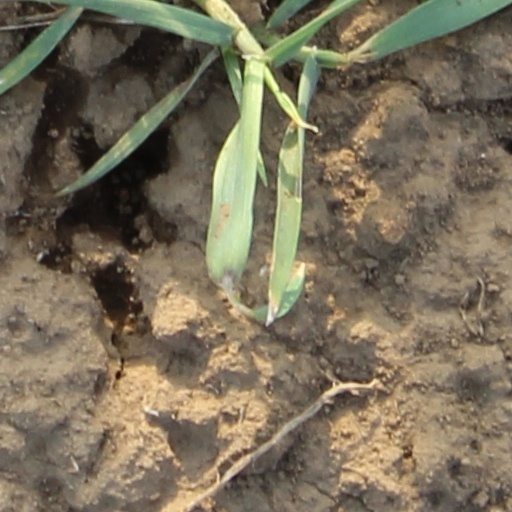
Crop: wheat